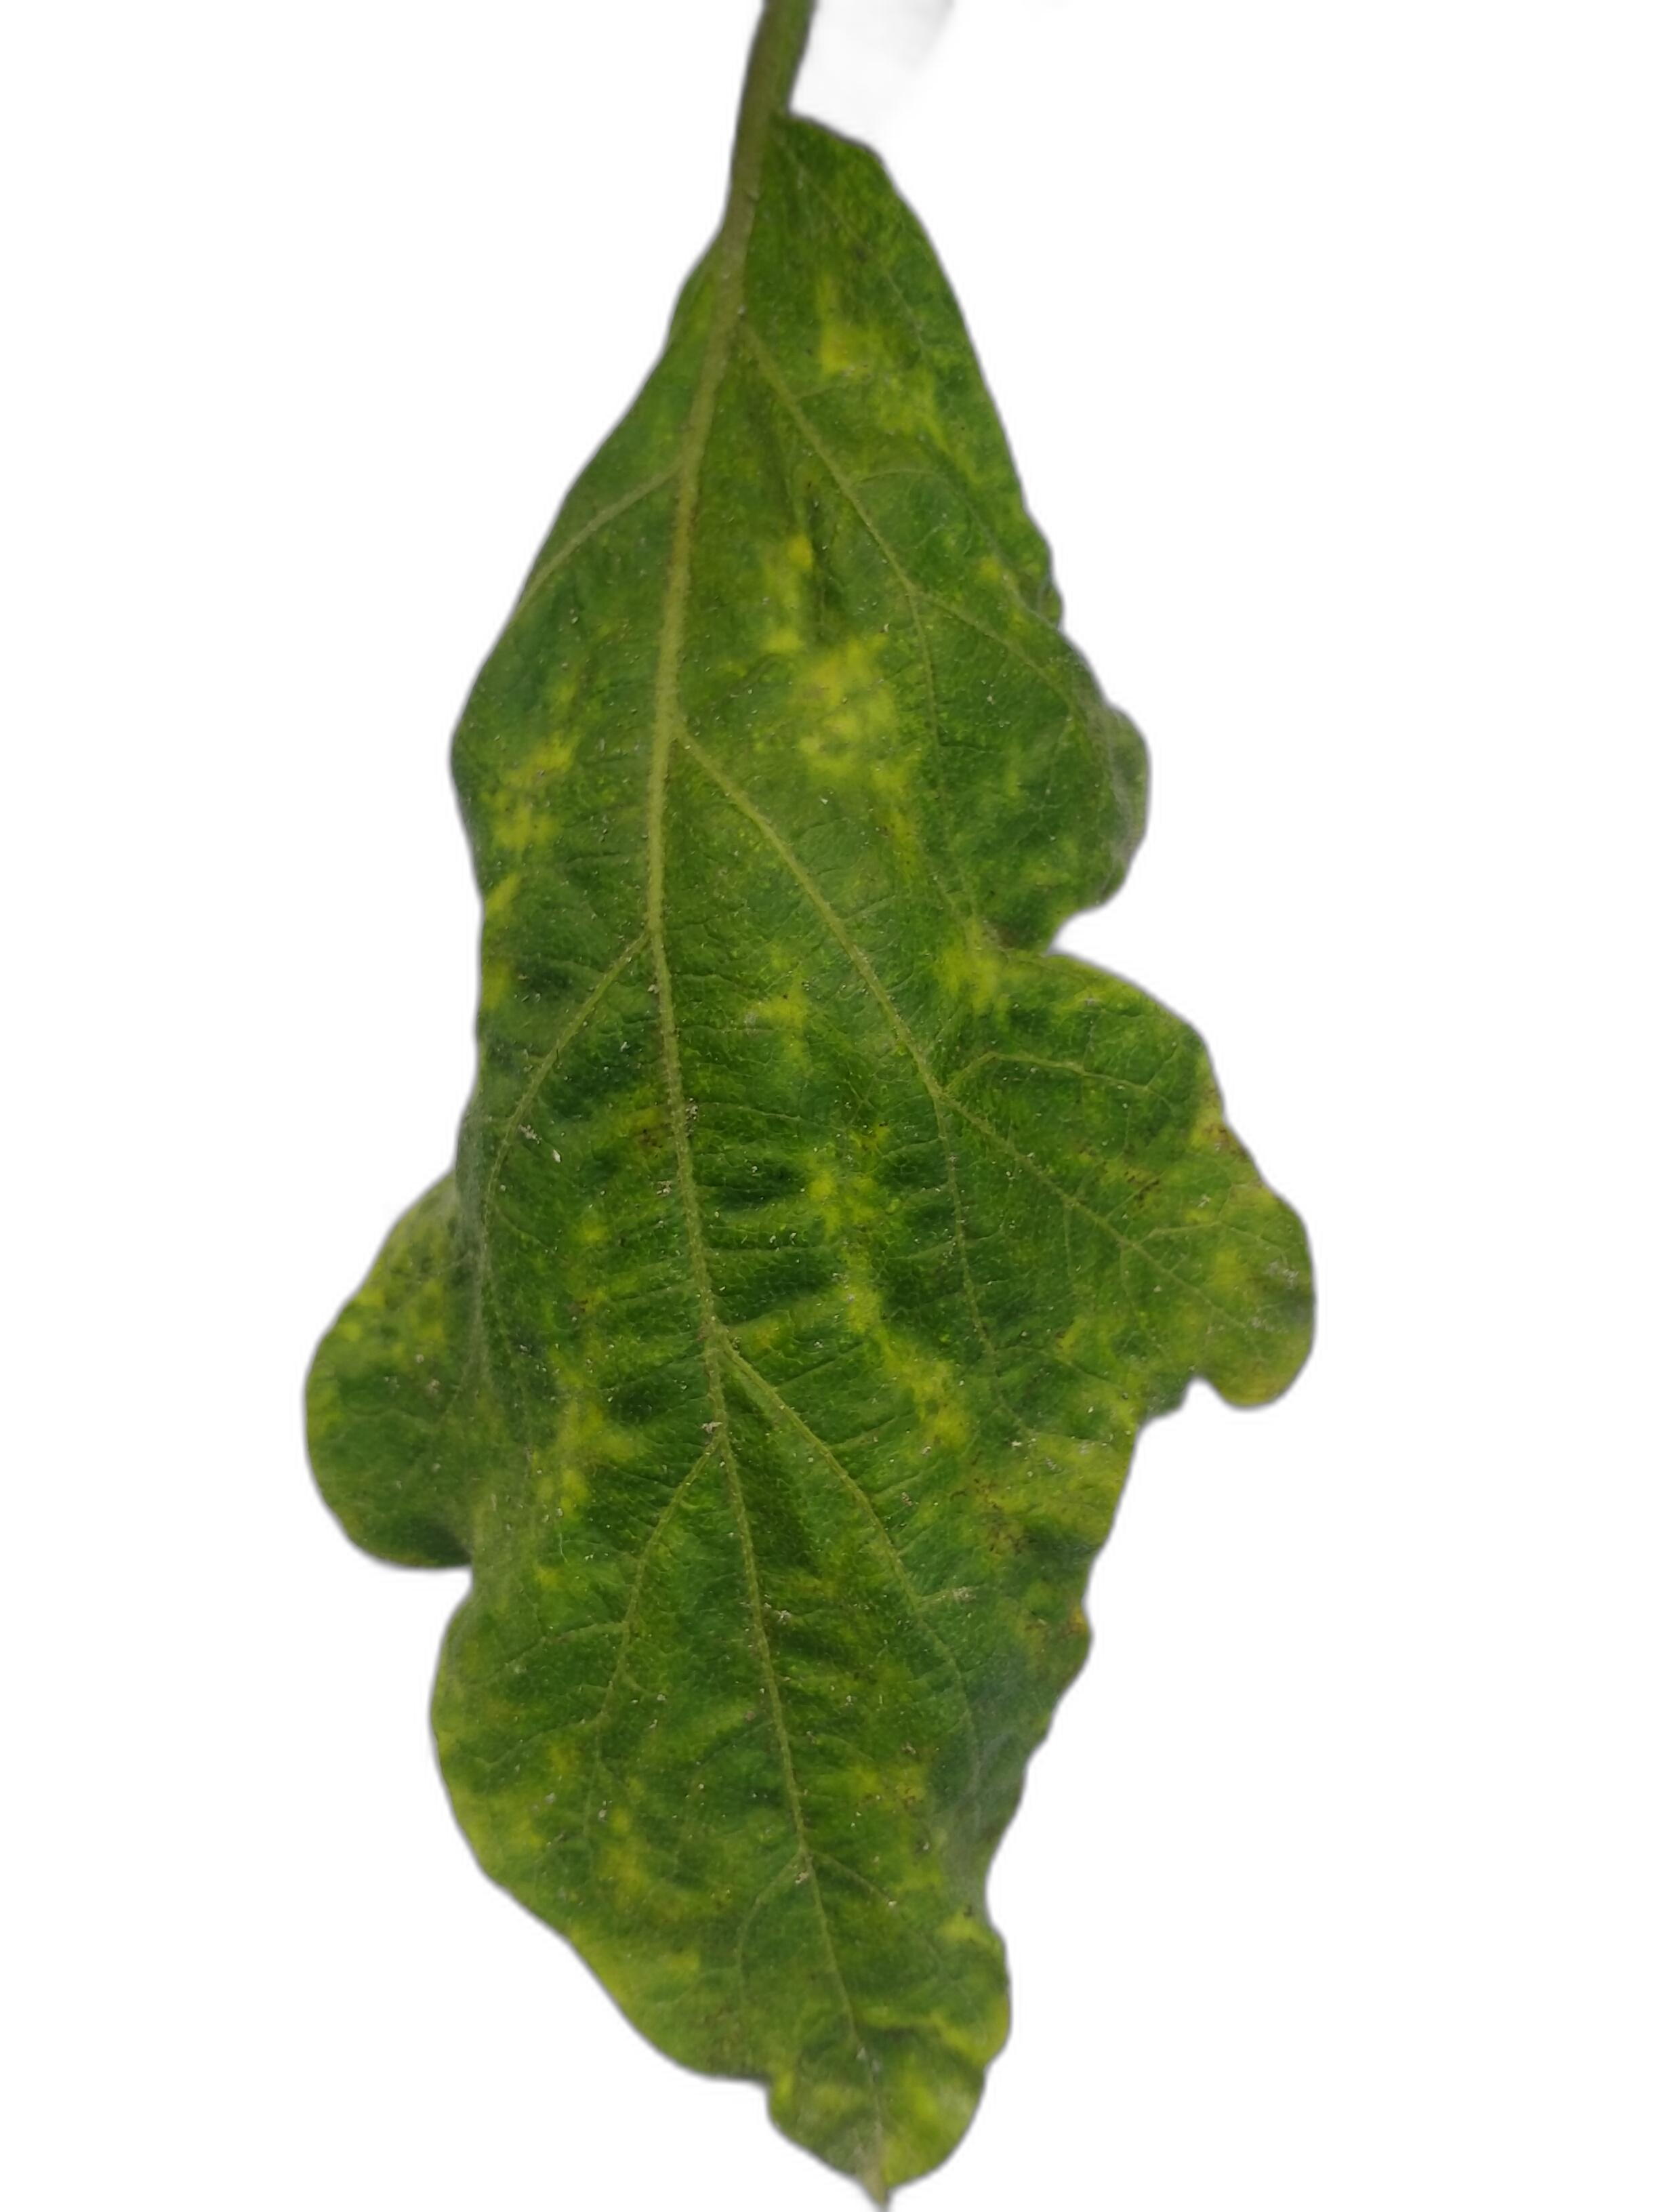
Label: Mosaic Virus Disease